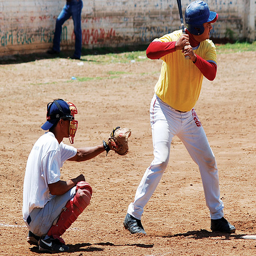
A baseball player is getting ready to hit a ball.
A man batting and a man catching during a baseball game.
A couple of guys on a field playing baseball.
a baseball player holding a bat on a field
Baseballs players playing on a dirt baseball field.